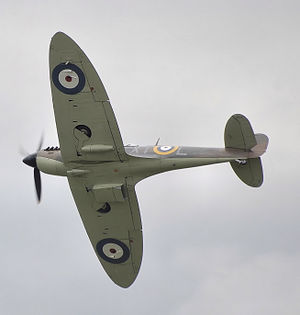
Royal Air Force
Supermarine Spitfire Mk IIA. Fighter Commands Spitfires blev kendt i Slaget om England i 1940.
Royal Air Force er det britiske luftvåben.